Russian famine of 1921–1922

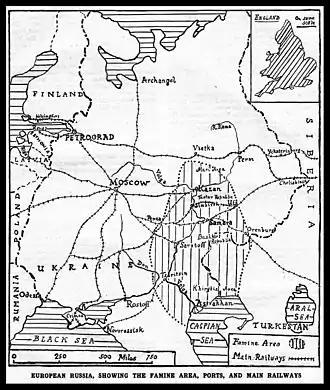
The famine area in the fall of 1921

The Russian famine of 1921–1922, also known as the Povolzhye famine, was a severe famine in the Russian Soviet Federative Socialist Republic that began early in the spring of 1921 and lasted until 1922. The famine resulted from the combined effects of severe drought, the continued effects of World War I, economic disturbance from the Russian Revolution, the Russian Civil War, and failures in the government policy of war communism (especially prodrazvyorstka). It was exacerbated by rail systems that could not distribute food efficiently.